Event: Nepal Earthquake
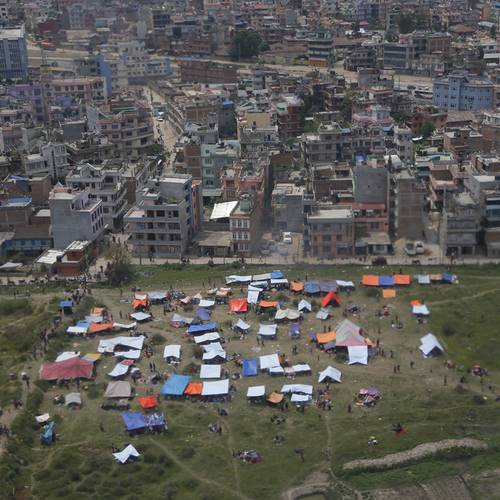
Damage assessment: no_damage